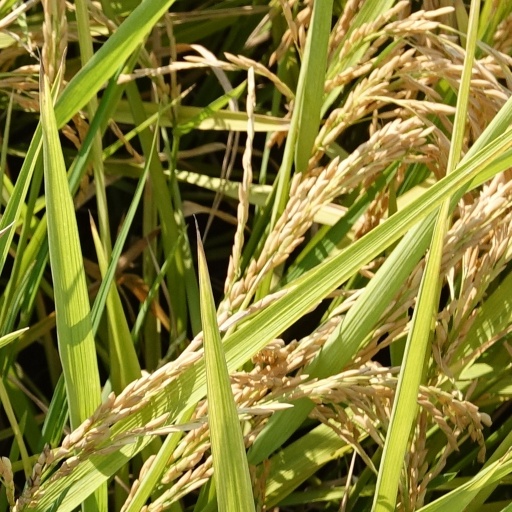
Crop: rice